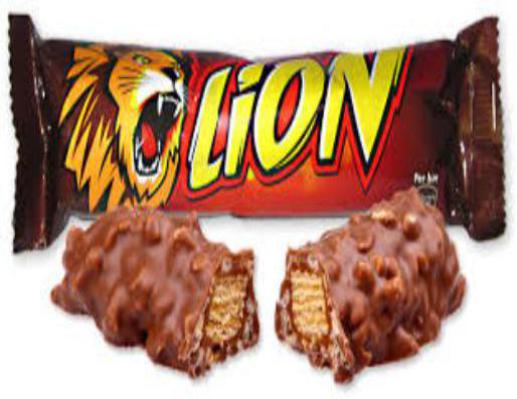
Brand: lion cereal
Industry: Food